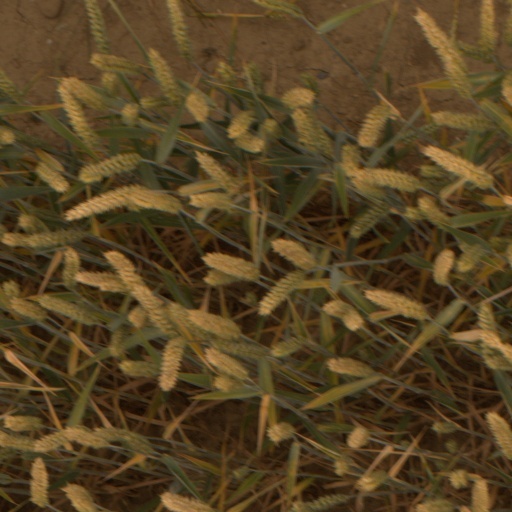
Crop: wheat